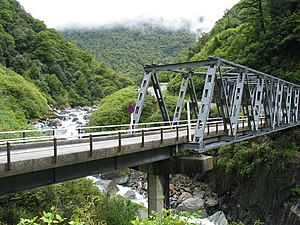
Haast Pass
Bro over Haast Pass.
Haast Pass er det laveste pas over New Zealands Southern Alps på Sydøens vestkyst. Bjergpasset er opkaldt efter Julius von Haast, en opdagelsesrejsende og geolog i 1800-tallet. Passet blev benyttet af maorierne i føreuropæisk tid.